Esbjerg Performing Arts Centre

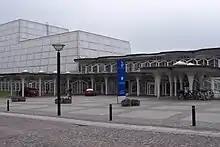
Esbjerg's Performing Arts Centre

The Esbjerg Performing Arts Centre is a concert hall with theatrical facilities in the centre of Esberg in southwest Jutland, Denmark. Completed in 1997 to designs by the Utzons, it forms part of a complex which also contains the Esbjerg Art Museum. Its two auditoriums host classical concerts and drama productions.